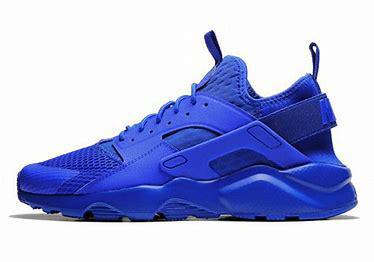
Brand: Nike
Model: Air Huarache Run Ultra